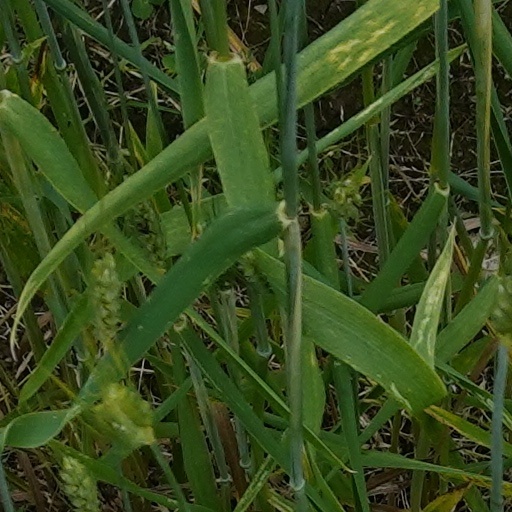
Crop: wheat